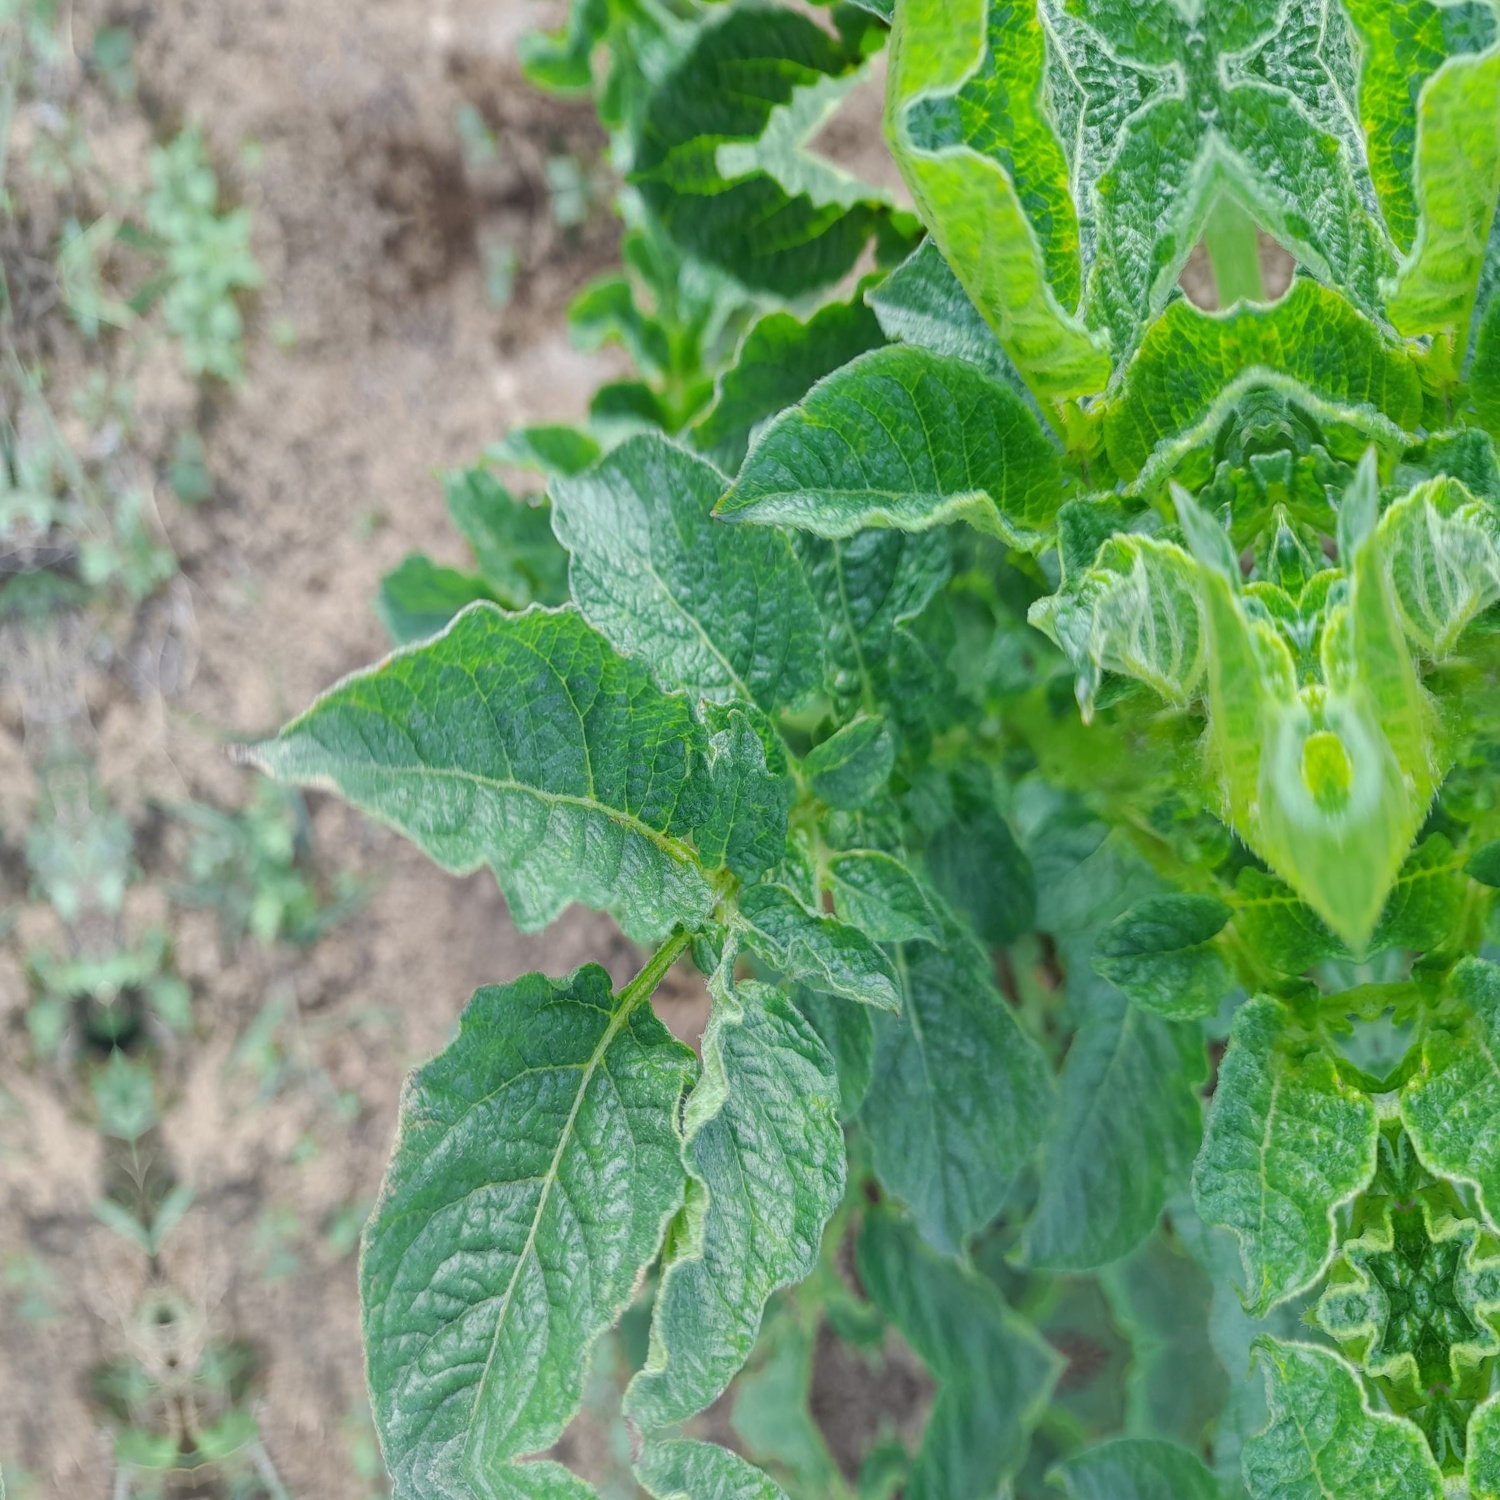
Etiqueta: Virus